Endover

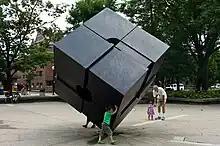

"Endover" is a cube, fabricated in black-painted CorTen steel, mounted on its corner. Each face of the cube is divided into four approximately equal quadrants, The cube's mounting mechanism allows the sculpture to spin with relative ease. The "Endover" cube's pivot is sunken into the ground, as opposed to the pivot of the similar "Alamo", which is on a separate platform.